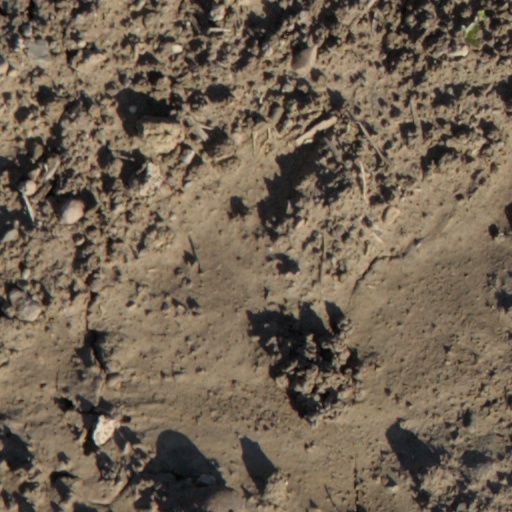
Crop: wheat